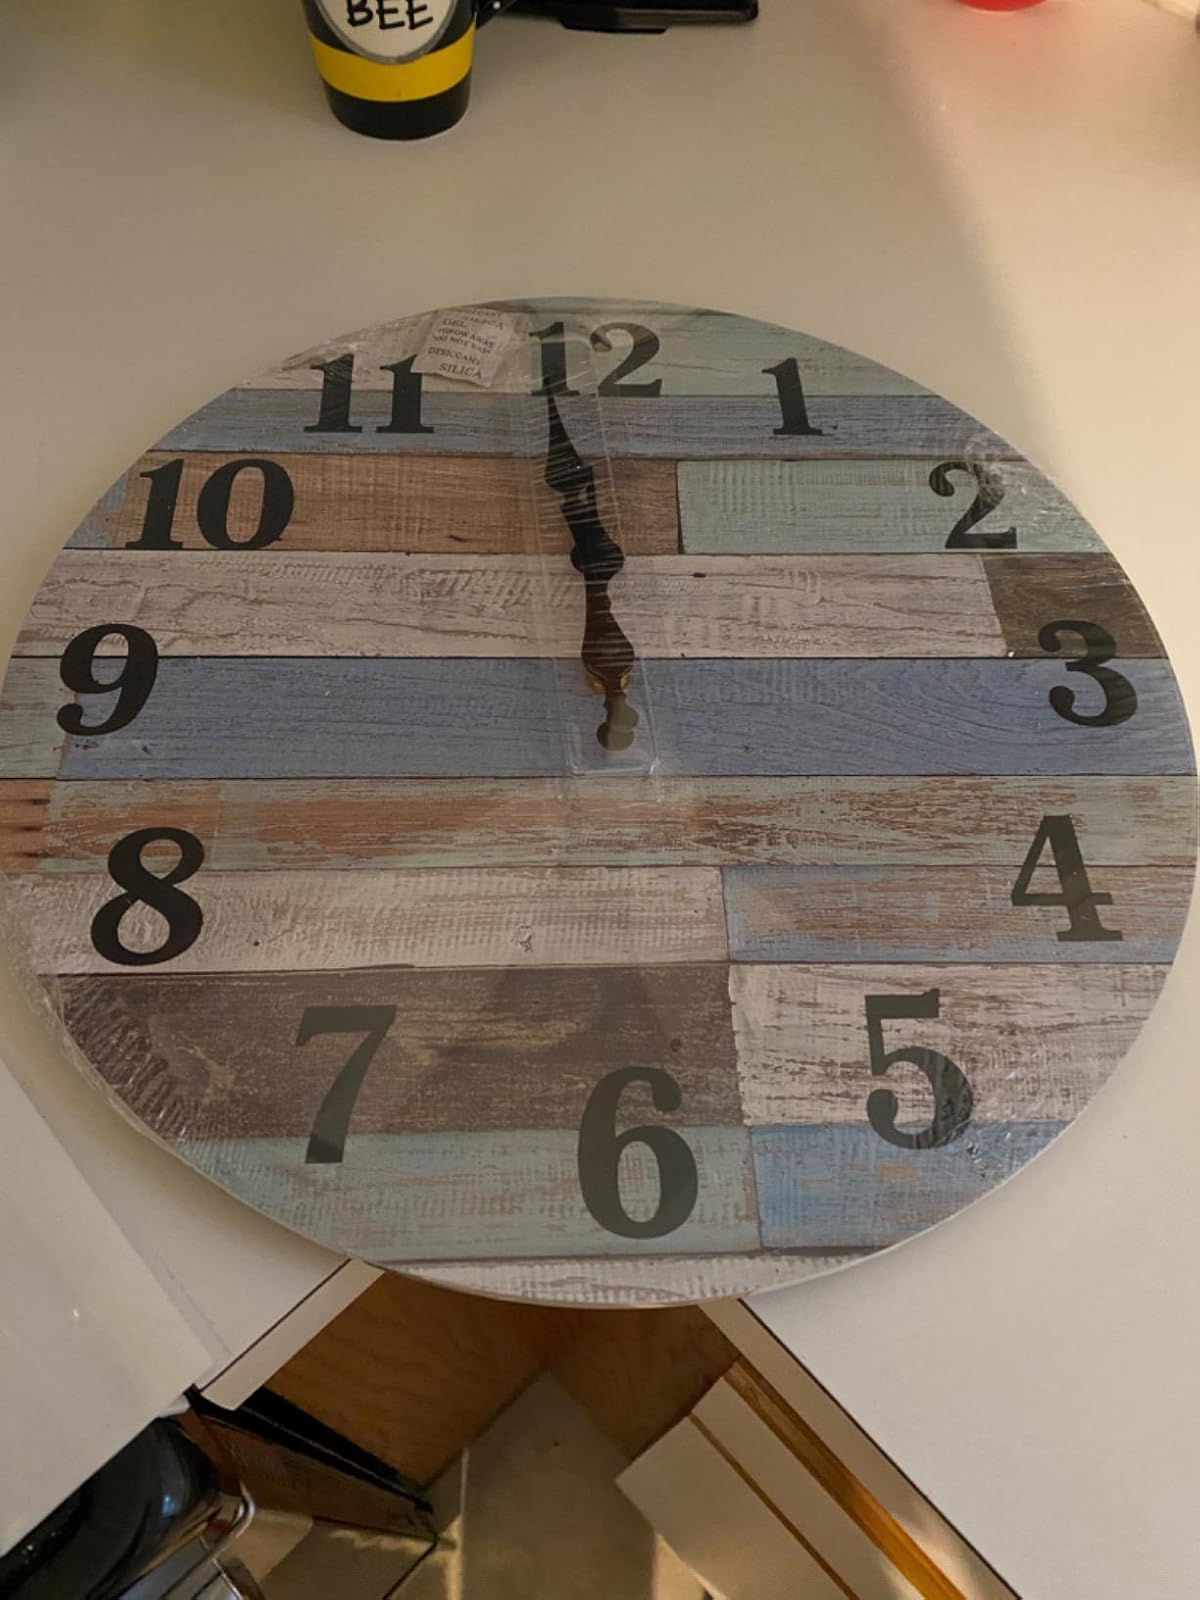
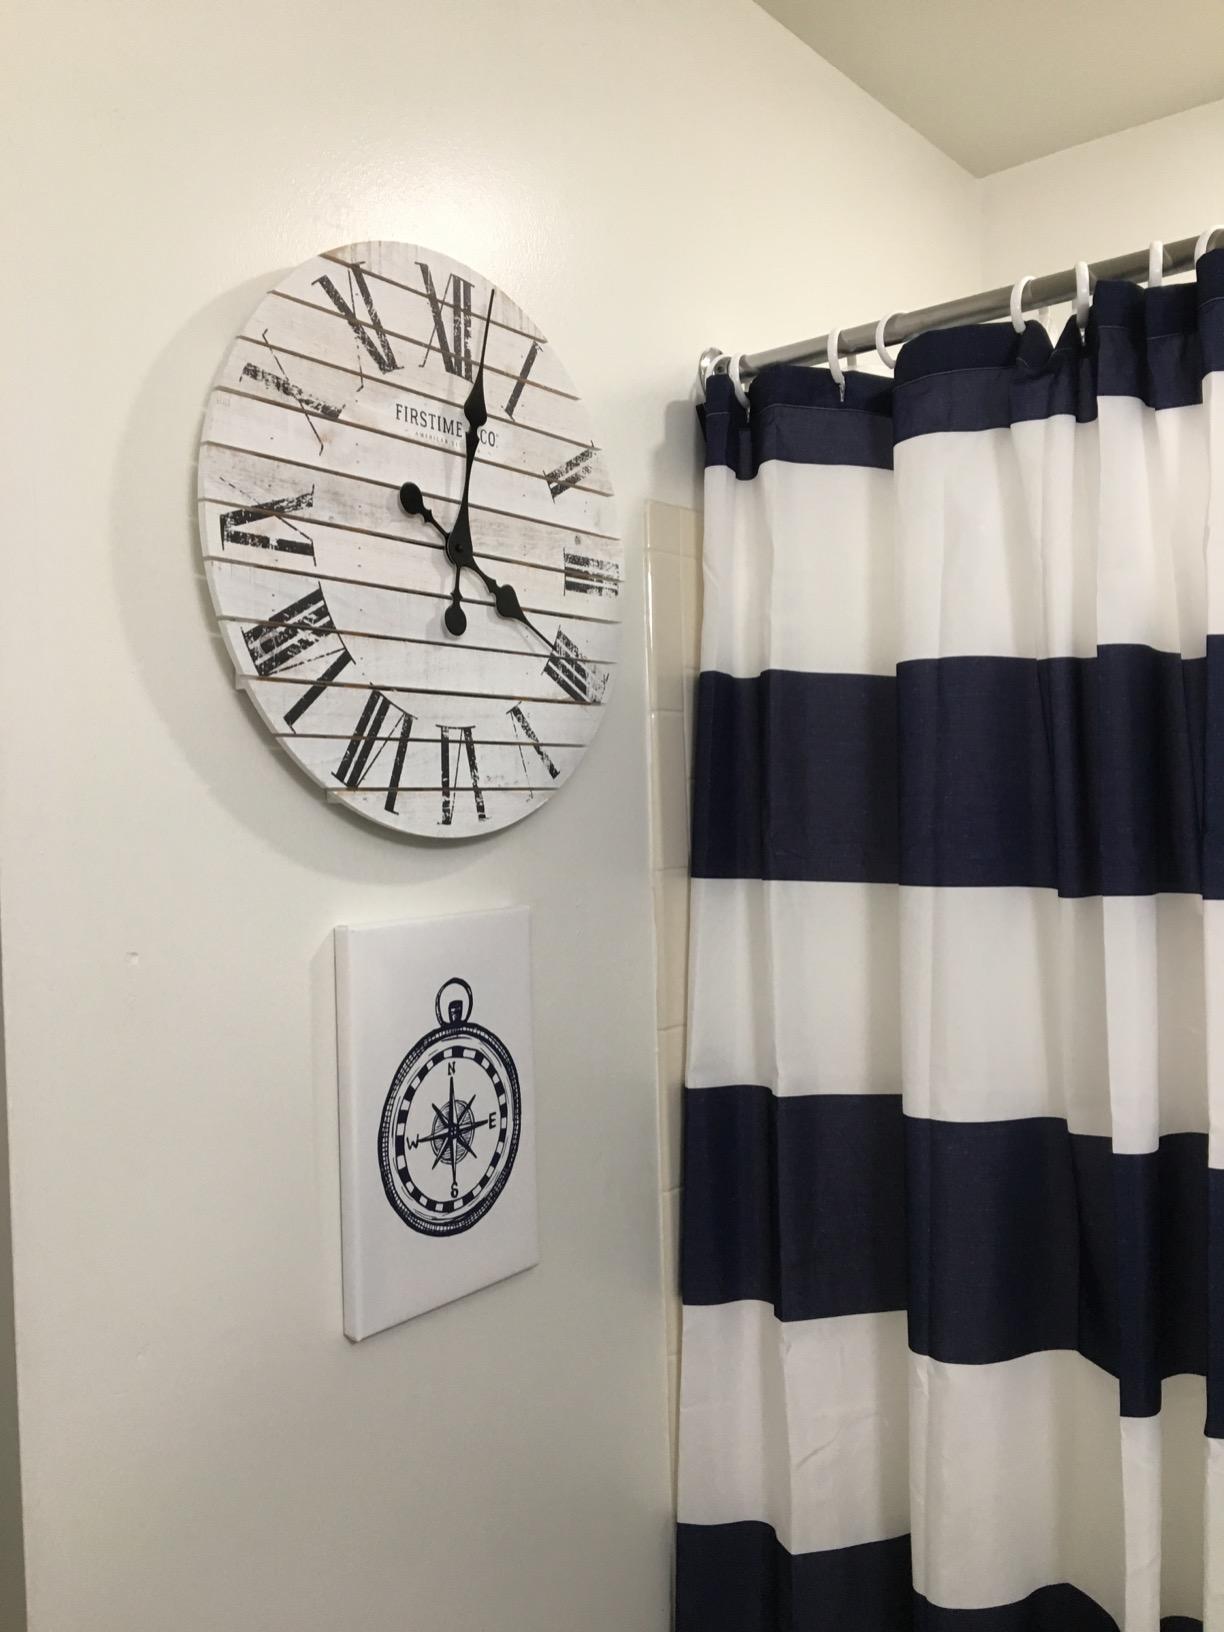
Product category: clock
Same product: no